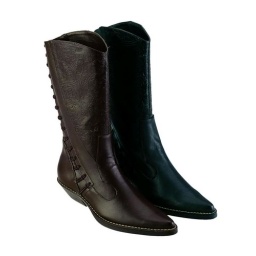
Lady's boot in synthetic pu . Colour black and brown